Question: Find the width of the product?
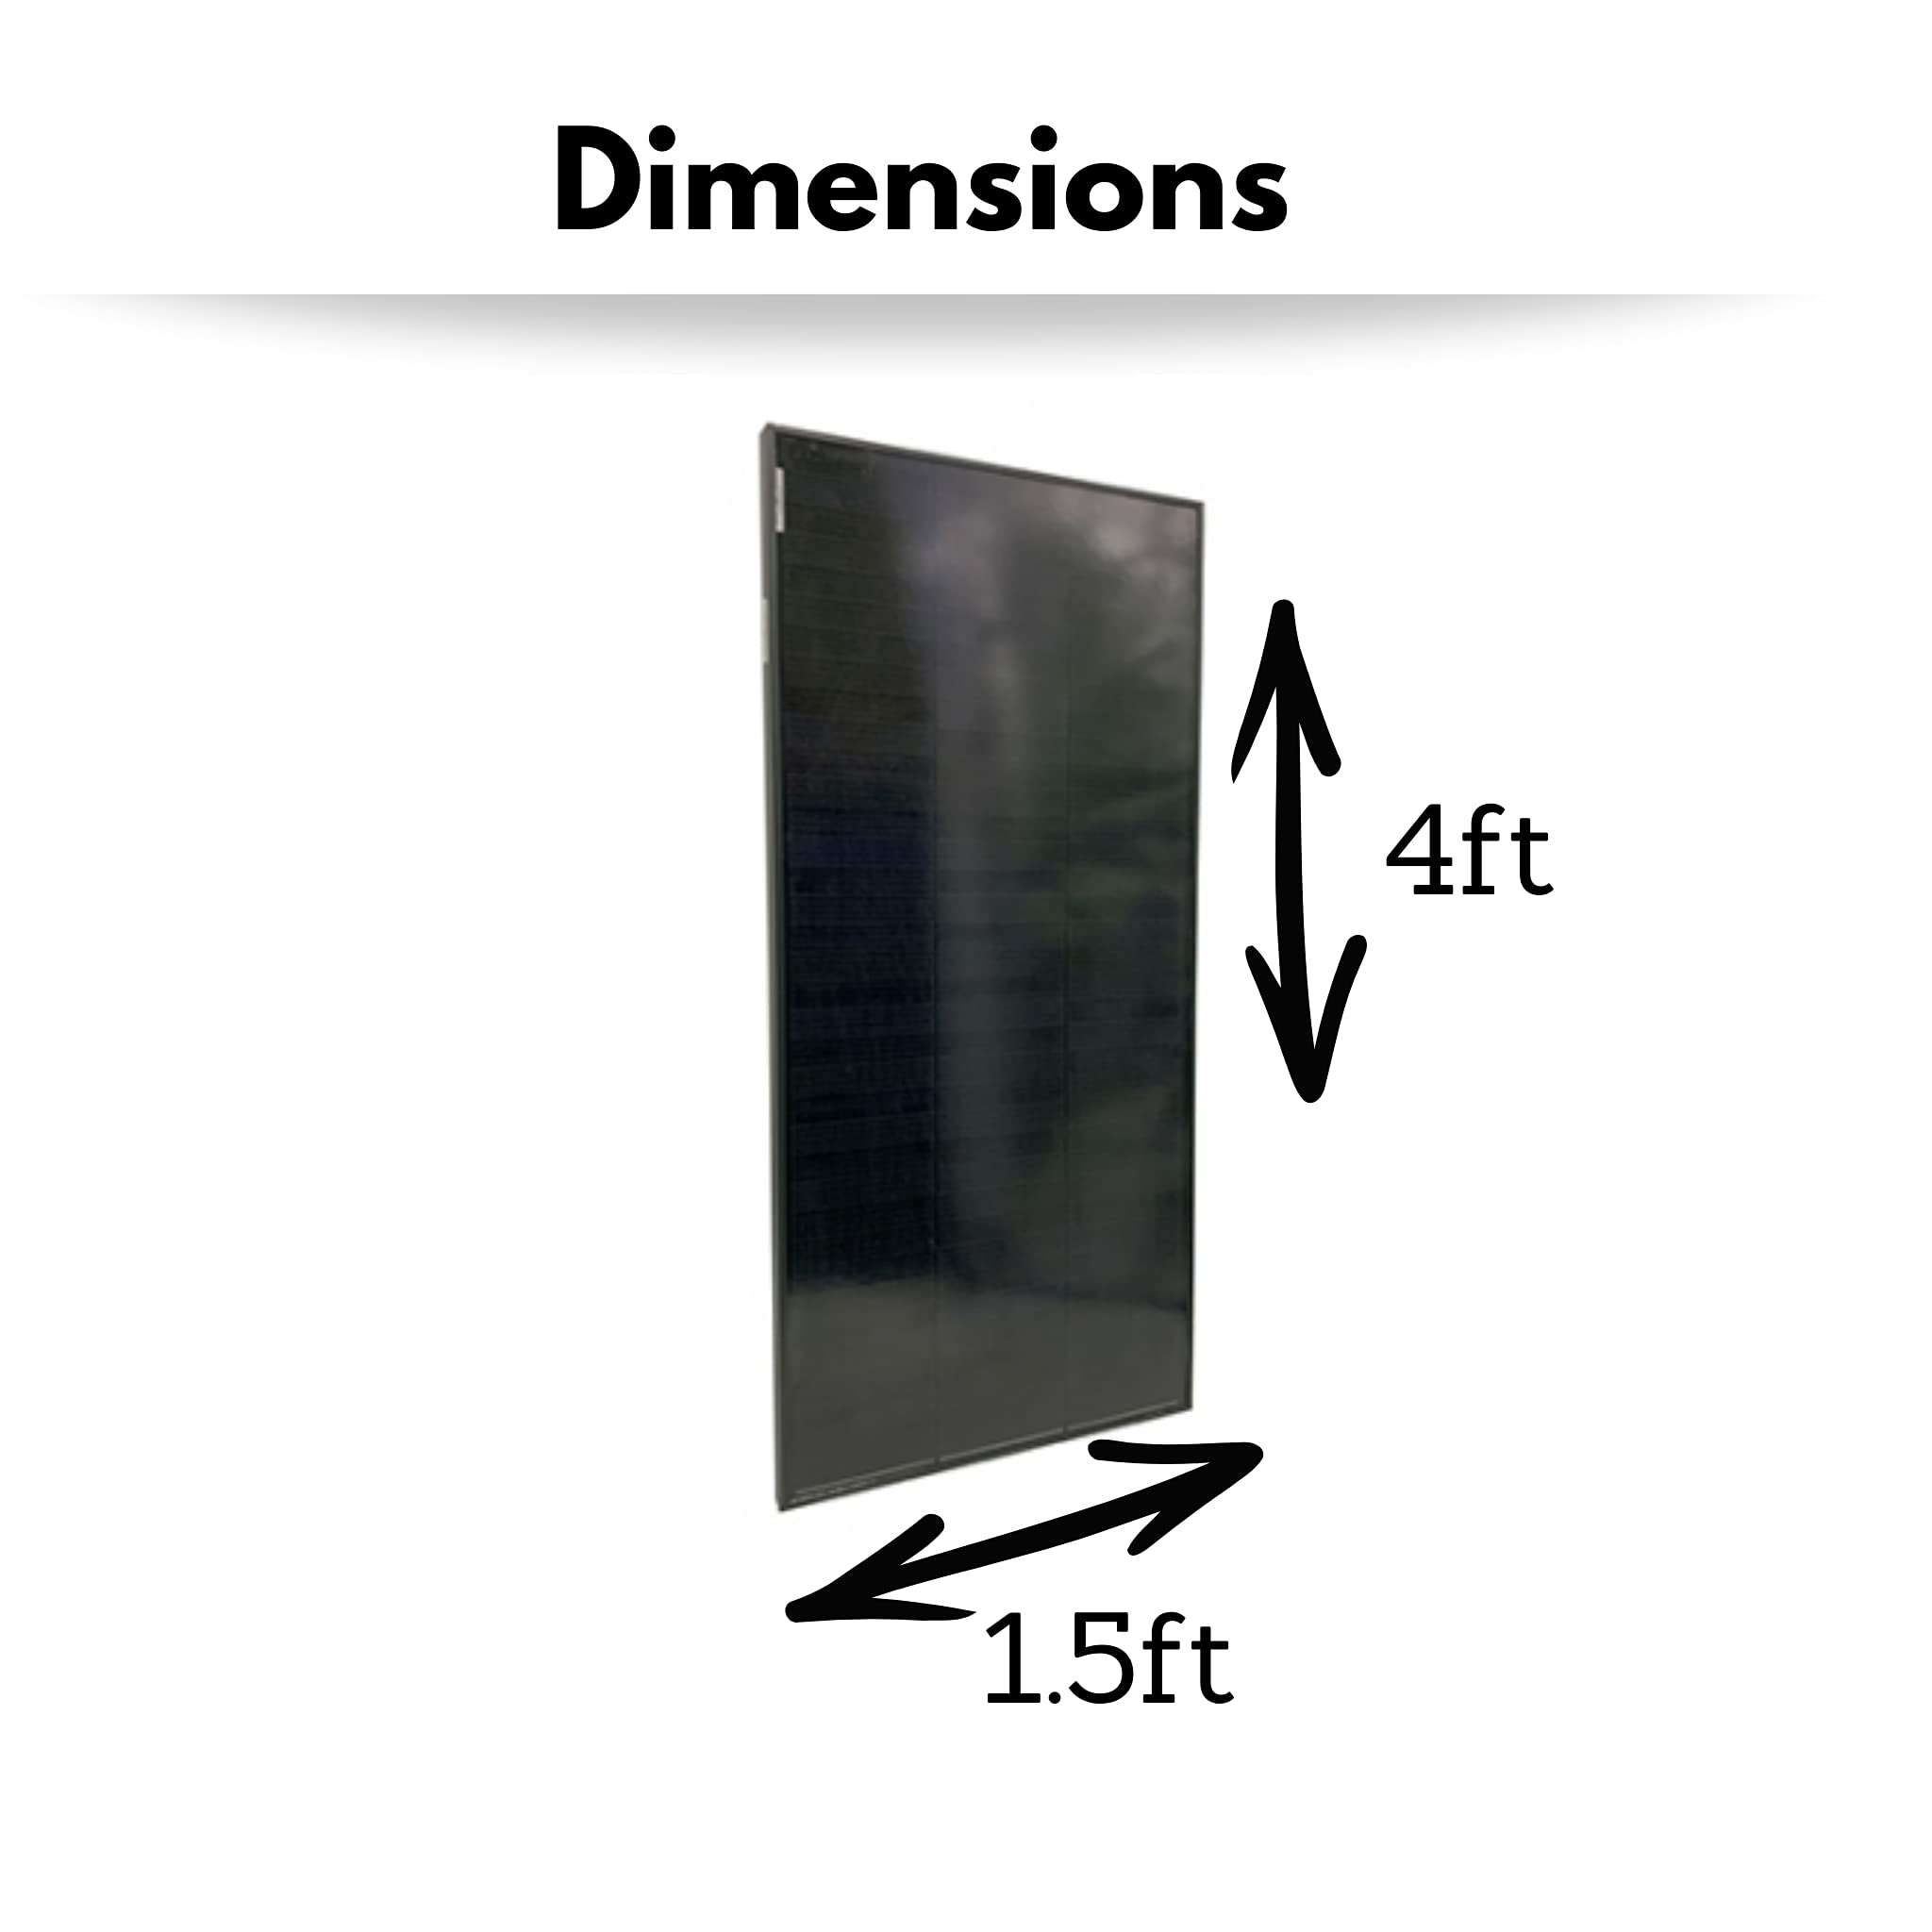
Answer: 1.5 foot